Ipswich

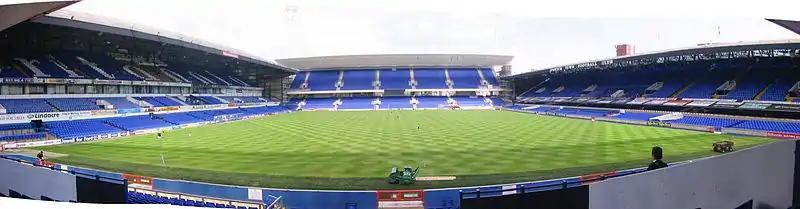

Being the county town of agricultural Suffolk, industry around Ipswich has had a strong farming bias with Ransomes, Sims & Jefferies Ltd, one of the most famous agricultural manufacturers, located in the town. The world's first commercial motorised lawnmower was built by Ransomes in 1902. Ransomes & Rapier was a major British manufacturer of railway equipment and later cranes, from 1869 to 1987. There was a sugar beet factory at Ipswich for many years; it was closed in 2001 as part of a rationalisation by British Sugar. This agricultural link is preserved in the local football club's nickname "The Tractor Boys". Phillips & Piper Ltd on Old Foundry Road employed many women who sewed equestrian and hunt jackets for Harrods, Pytchley, and other labels for 130 years, finally closing down in June 1982.